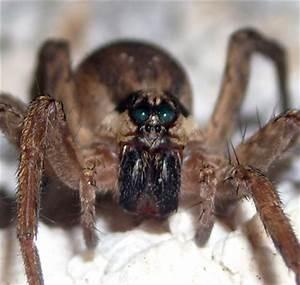
spider